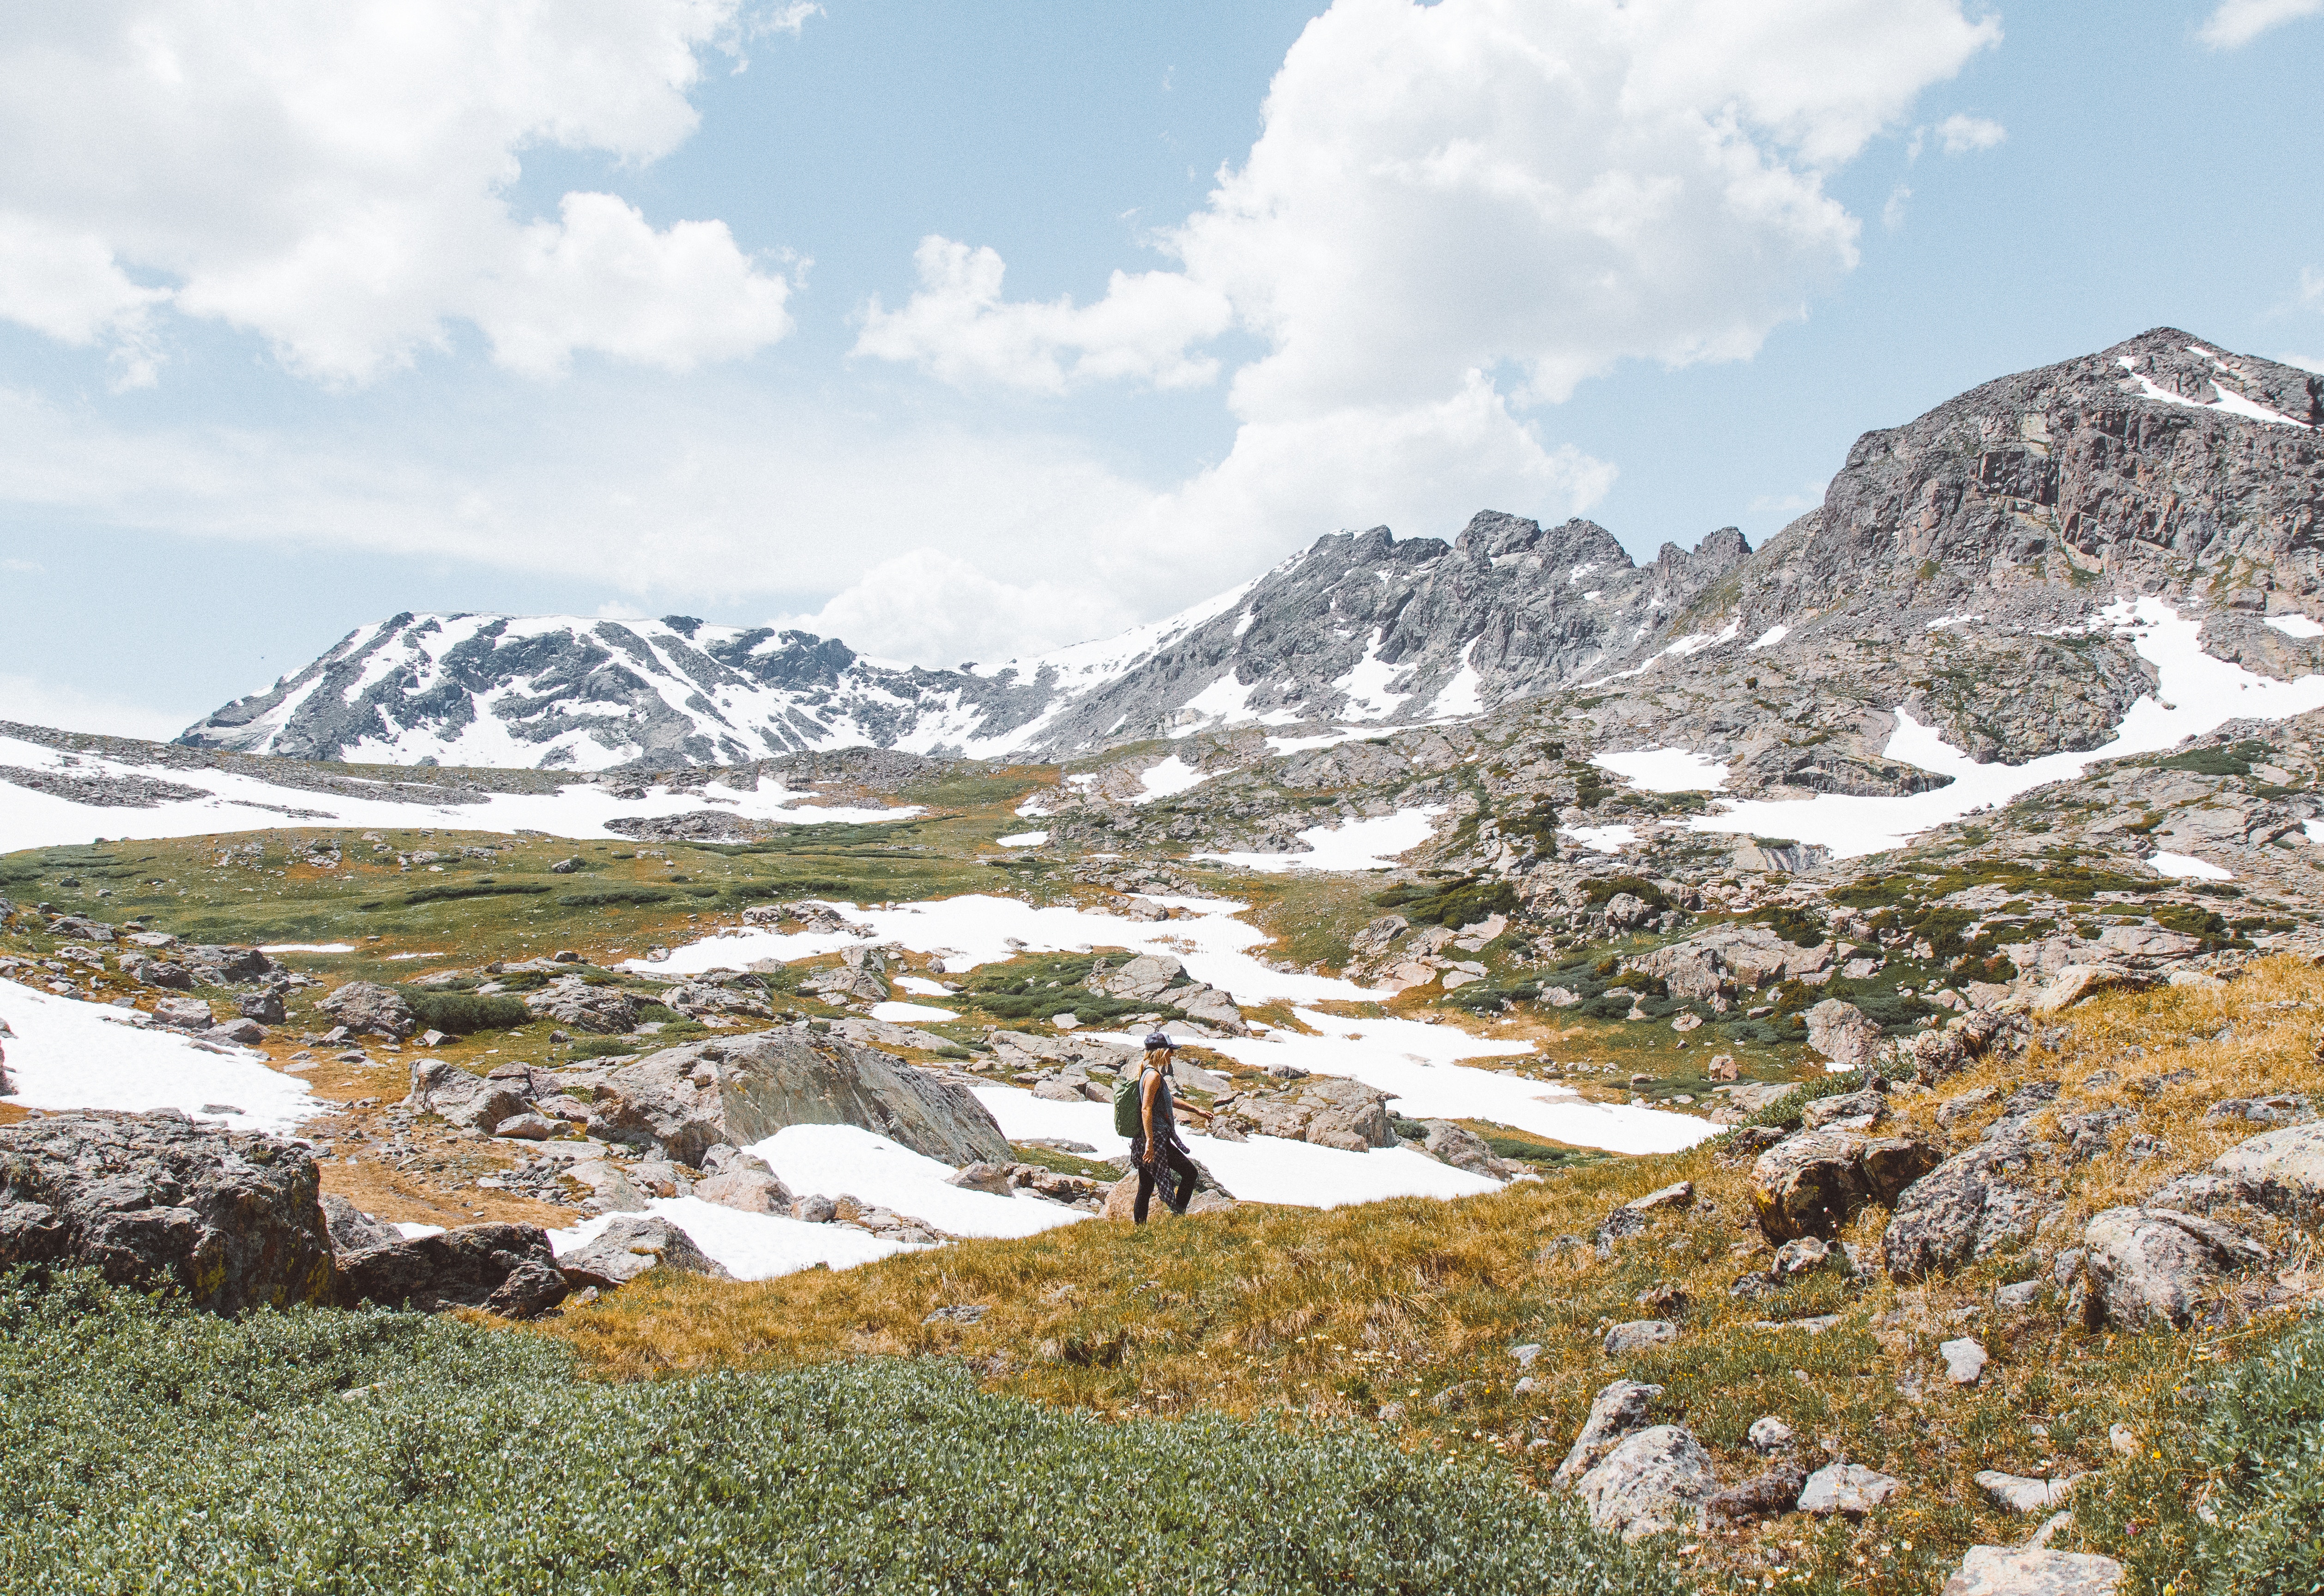
landscape, wilderness, mountain, sky, valley, mountain range, highland, national park, ridge, massif, plateau, fell, cirque, elevation, tundra, moraine, tarn, mountain pass, hill station, glacial landform, mount scenery